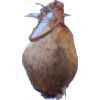
Label: onion